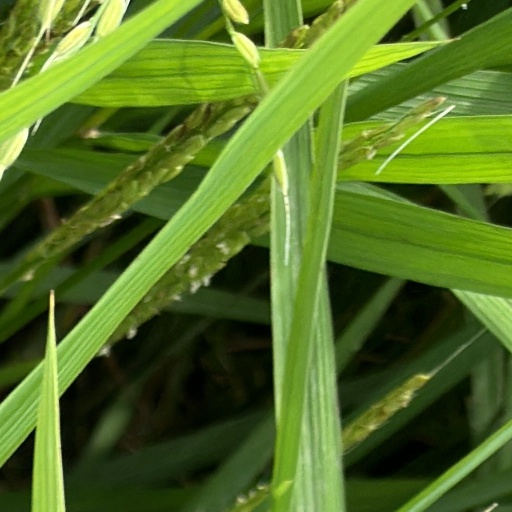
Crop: rice